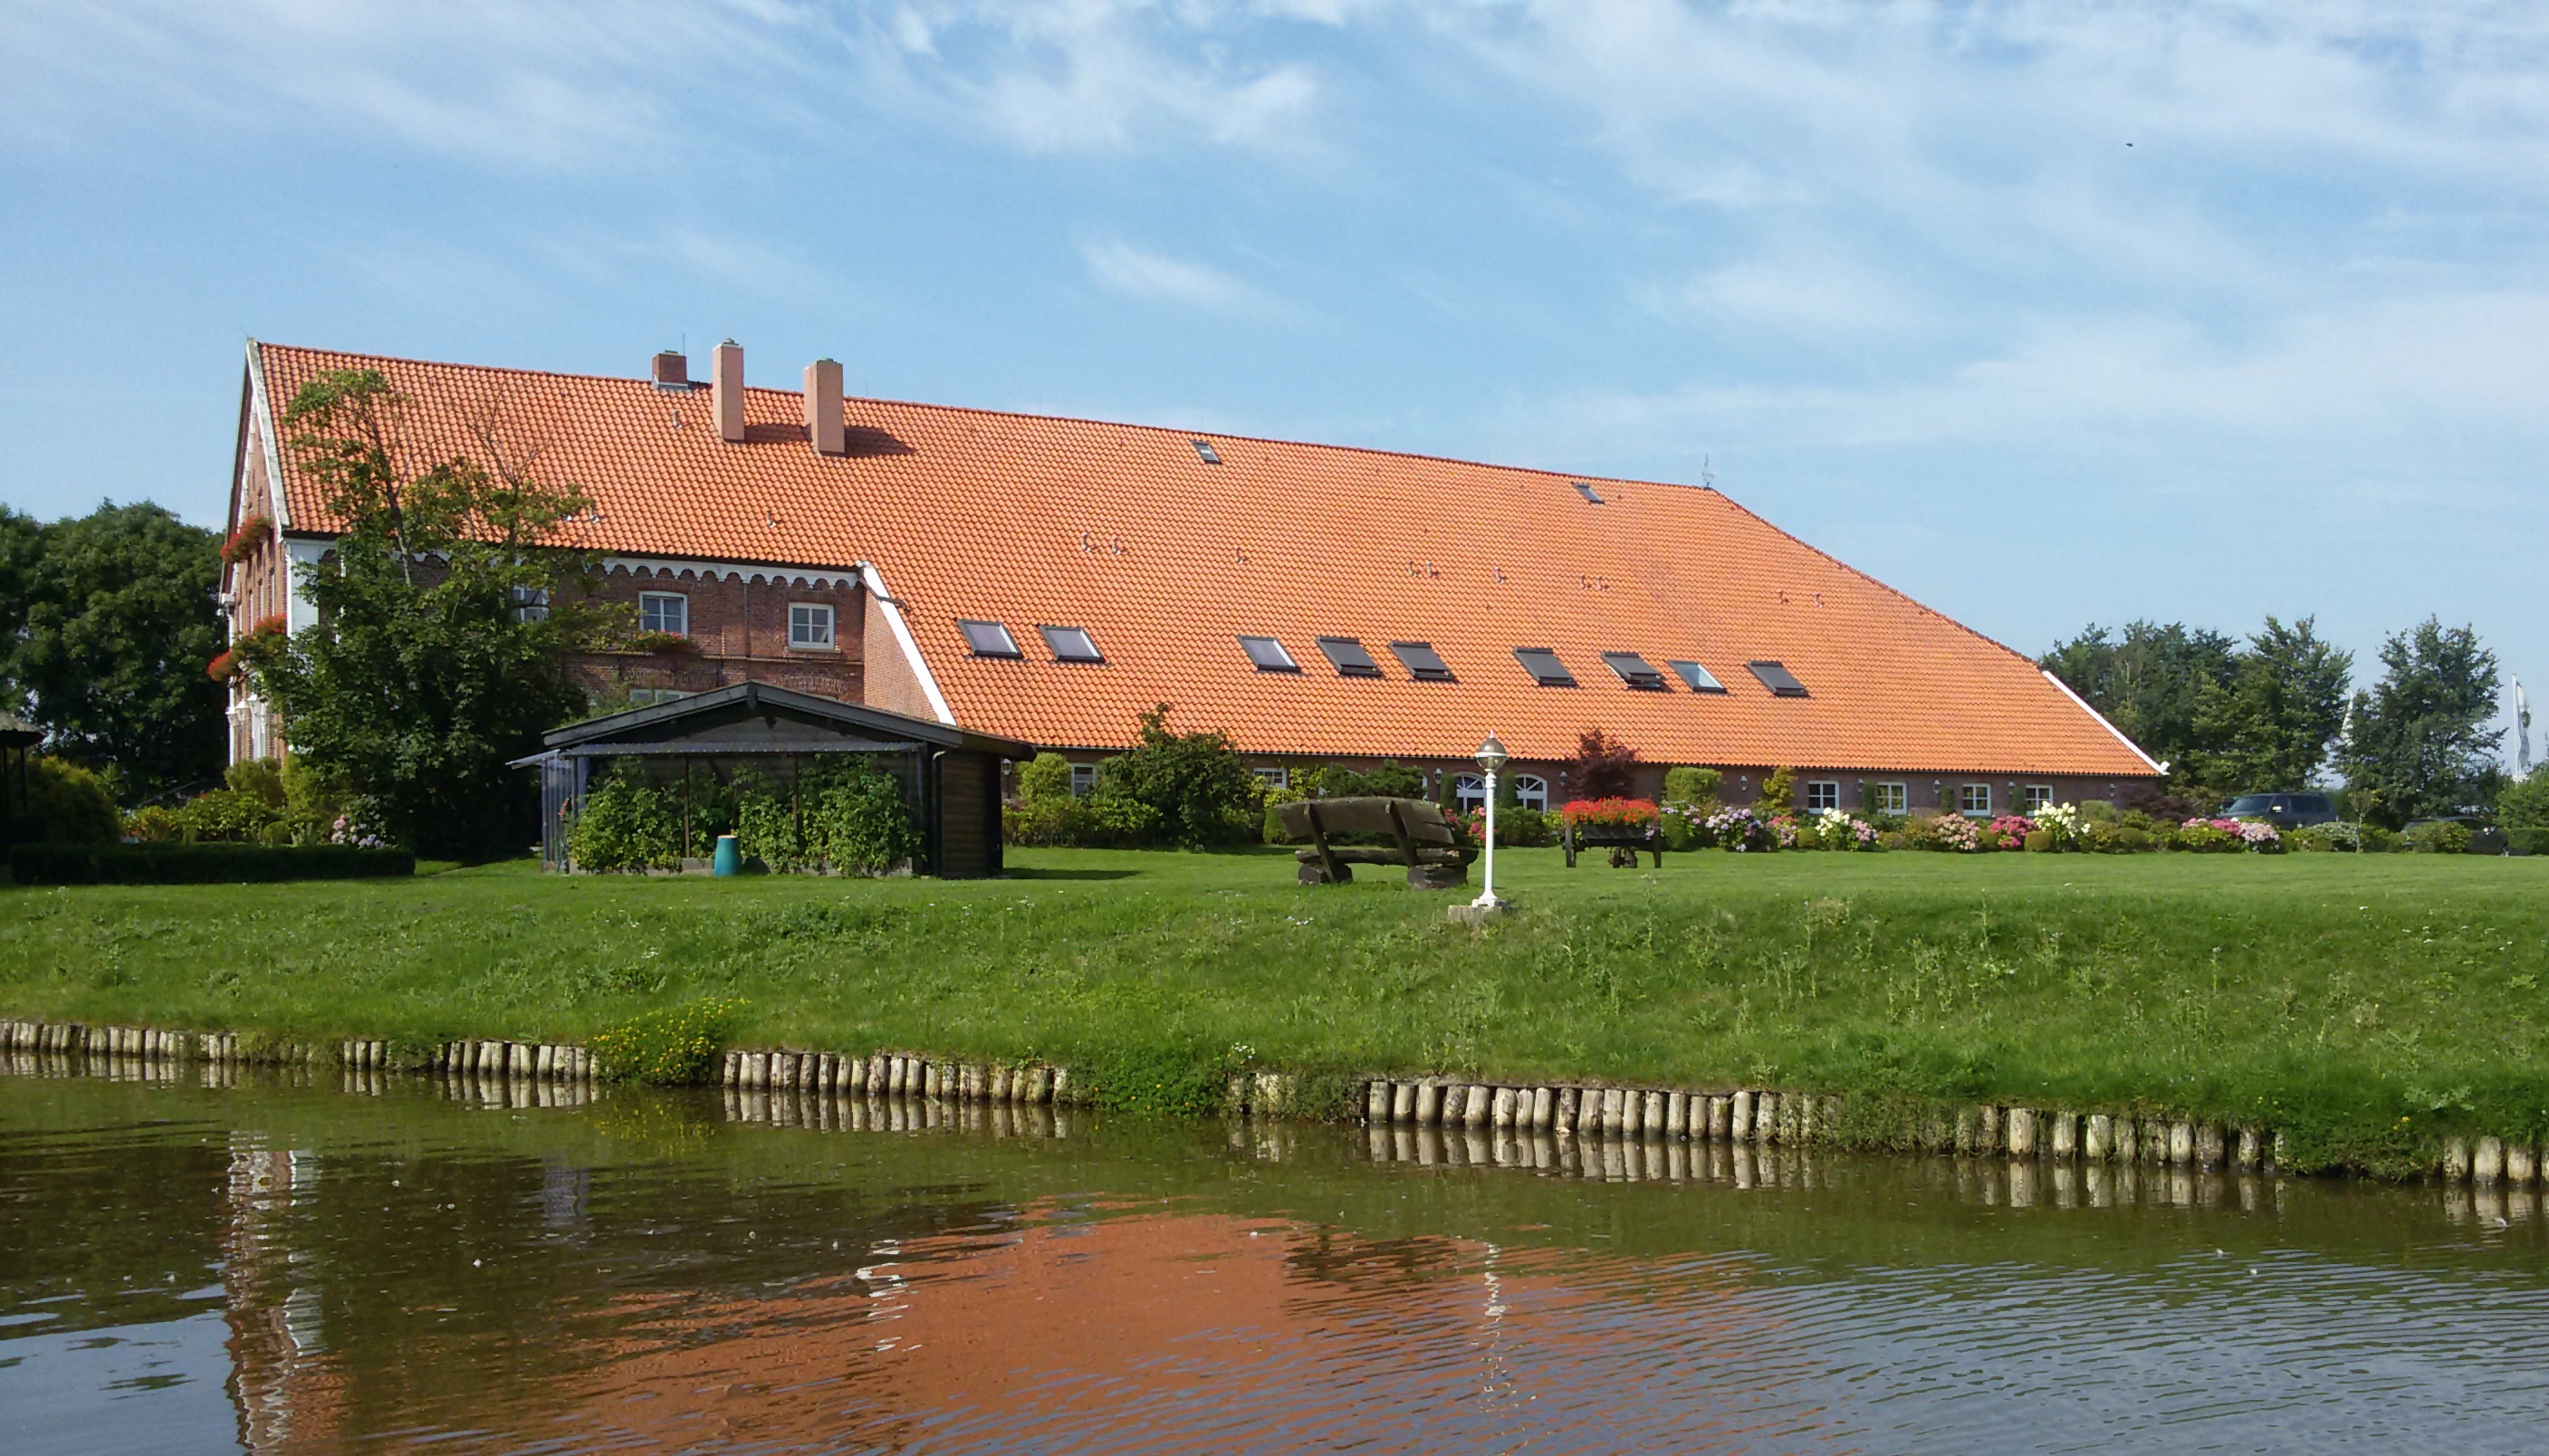
architecture, sky, farm, manor, house, barn, village, holiday, rest, agriculture, channel, estate, mood, north sea, northern germany, east frisia, rural area, greetsiel